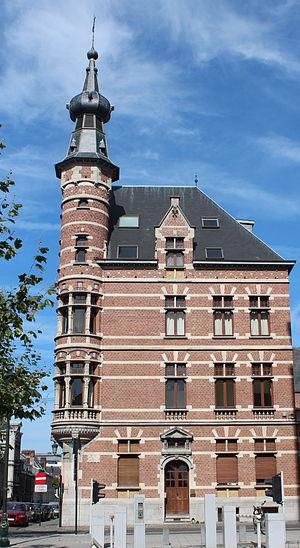
Clartés, recueil de poèmes d'Albert Mockel.
Jules Barbier, né en 1865 et mort en 1910, était un architecte belge dont le nom est associé à la création de Bruxelles-Kermesse, village pittoresque construit au cœur de l'Exposition universelle de Bruxelles de 1910.